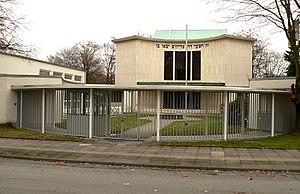
Hermann Zvi Guttmann, né le 13 septembre 1917 dans le Landkreis de Bielitz, décédé en 1977 à Francfort-sur-le-Main, est un architecte et auteur de technique architecturale allemand.